Hasanbey Zardabi Natural History Museum

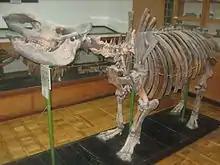
Skeleton of "Rhinoceros binagadensis" (Pleistocene), which was found in Binagadi Tar Pit (north western Baku). Natural History Museum named after Hasanbey Zardabi. Baku, Azerbaijan

The Hasanbey Zardabi Natural History Museum is a natural history museum in Baku, Azerbaijan.